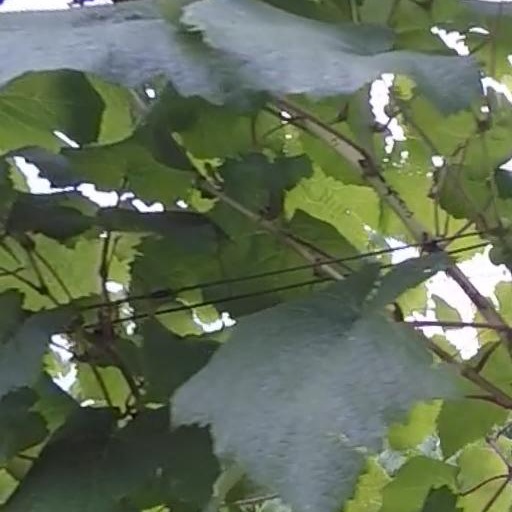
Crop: grape